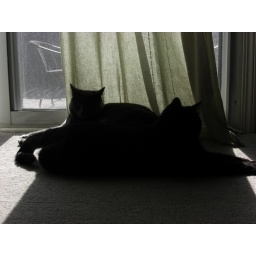
My two cats, Loki and Freya, the grey cat and the black cat, hanging out in front of the window.